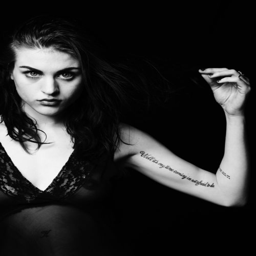
celebrity * with words on her arm ... what a badass , beautiful little human *